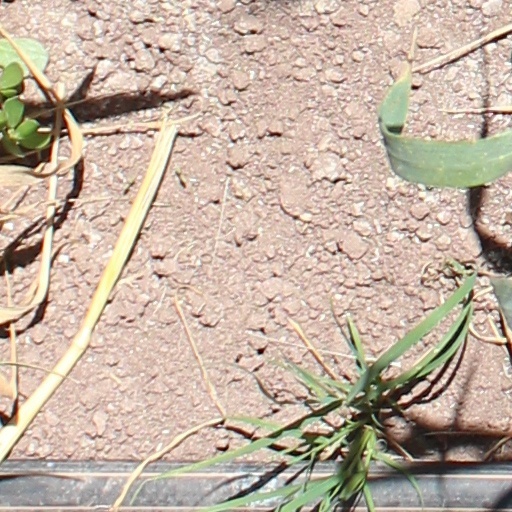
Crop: wheat